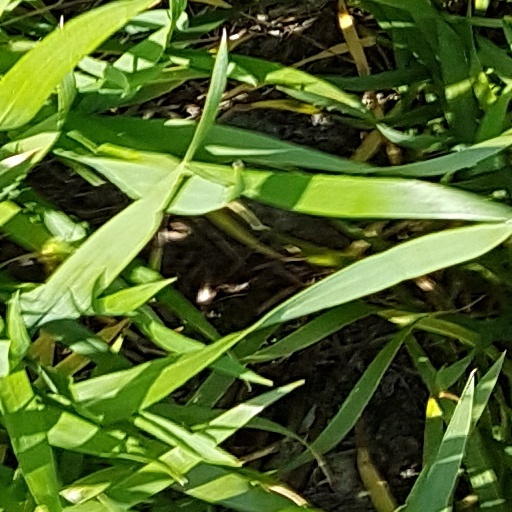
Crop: wheat